Ulus, Ankara

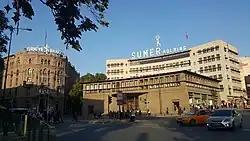
Ulus Square, the surrounding area

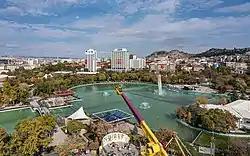
View towards Ulus from the Ferris wheel of the Gençlik Parkı

Ulus is a quarter in Ankara, Turkey and is located at the center of the capital city. It was once the heart of old Ankara. The name means "tribe, nation" in Turkish.